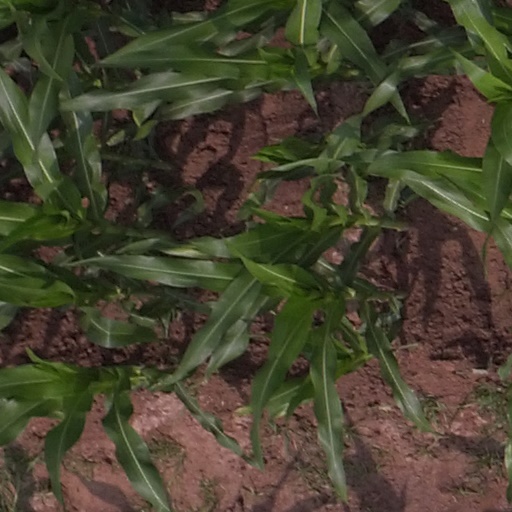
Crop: maize; corn